Garrick Theatre (Guildford)

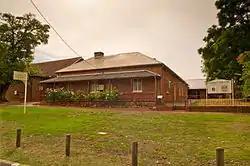
Meadow street view

The Garrick Theatre is the longest continually running amateur theatre group in metropolitan Western Australia, located at 16 Meadow Street in Guildford, Western Australia. The original structure was built in 1853 and is considered to be one of the few intact parts of a convict depot demonstrating the way of life in the convict era of Western Australiaits current use as a theatre was preceded by use as commissariat store and quarters and later as an infant health centre.